La Paz Public Market

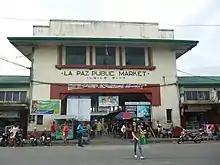
Façade of the La Paz Public Market

La Paz Public Market is a public market or "palengke" located in La Paz, Iloilo City, Philippines. It is considered as the birthplace of a popular Filipino dish, La Paz Batchoy.